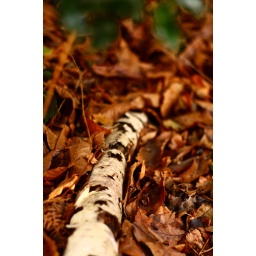
A fallen branch from a nearby tree sitting in a bed of leaves.